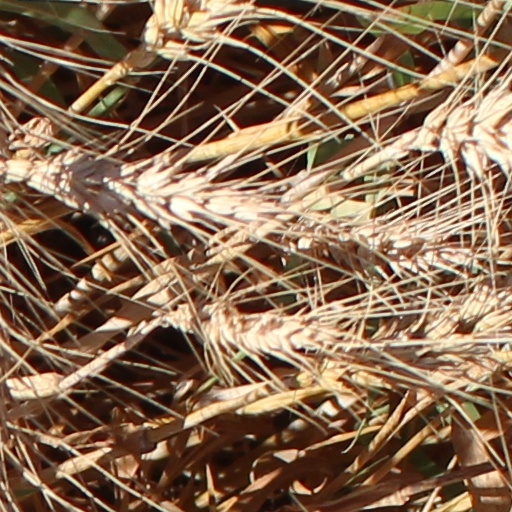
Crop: wheat